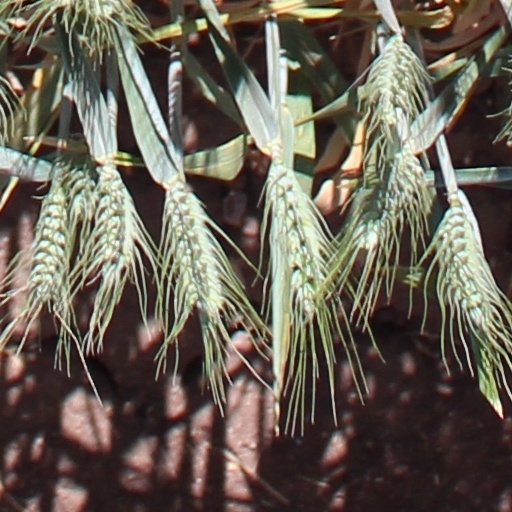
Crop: wheat